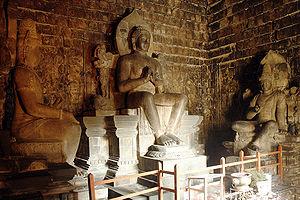
Le temple de Mendut ou Candi Mendut est un temple bouddhiste construit au IXᵉ siècle par la dynastie javanaise des Sailendra. Il est situé à 3 kilomètres à l'est du temple de Borobudur dans le centre de l'île de Java en Indonésie.